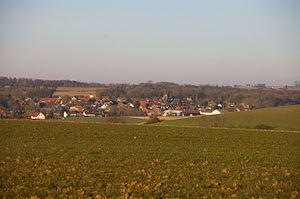
Fricourt est une commune française située dans le département de la Somme, en région Hauts-de-France.